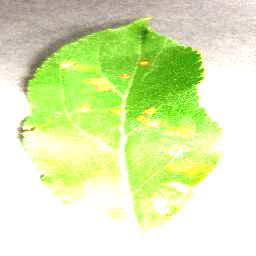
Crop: apple
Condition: cedar_rust